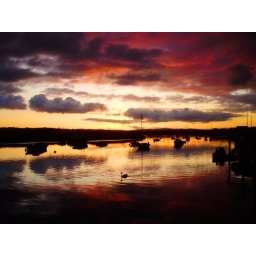
Swan under a red sky